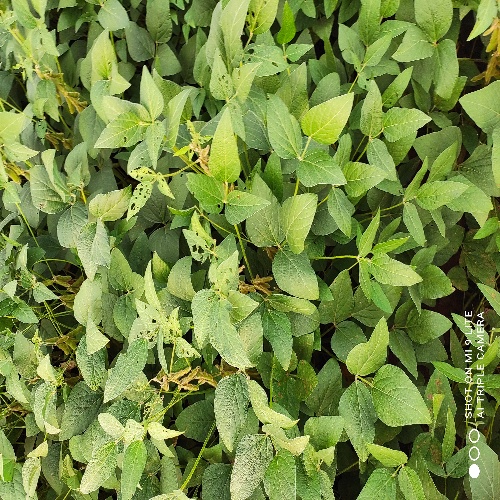
Label: Caterpillar